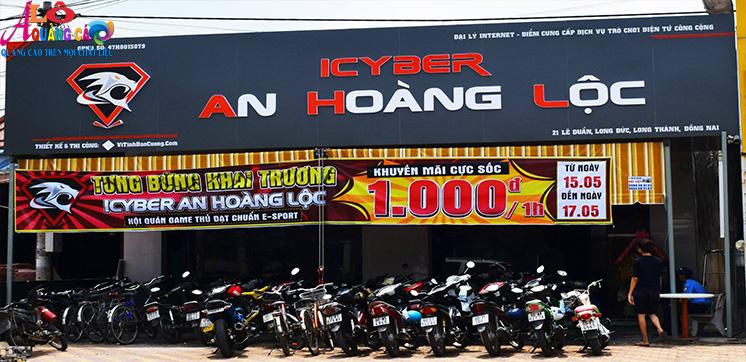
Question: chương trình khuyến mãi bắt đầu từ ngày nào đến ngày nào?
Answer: chương trình khuyến mãi bắt đầu từ ngày 15 tháng 5 đến ngày 17 tháng 5